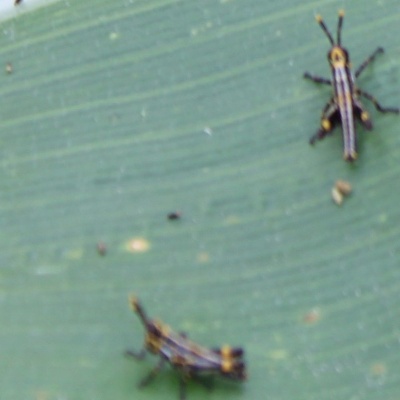
Crop: Maize
Condition: grasshoper